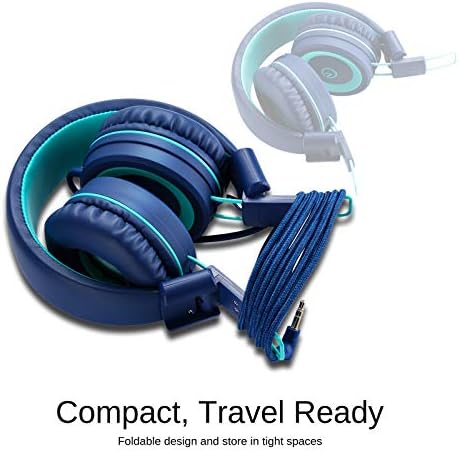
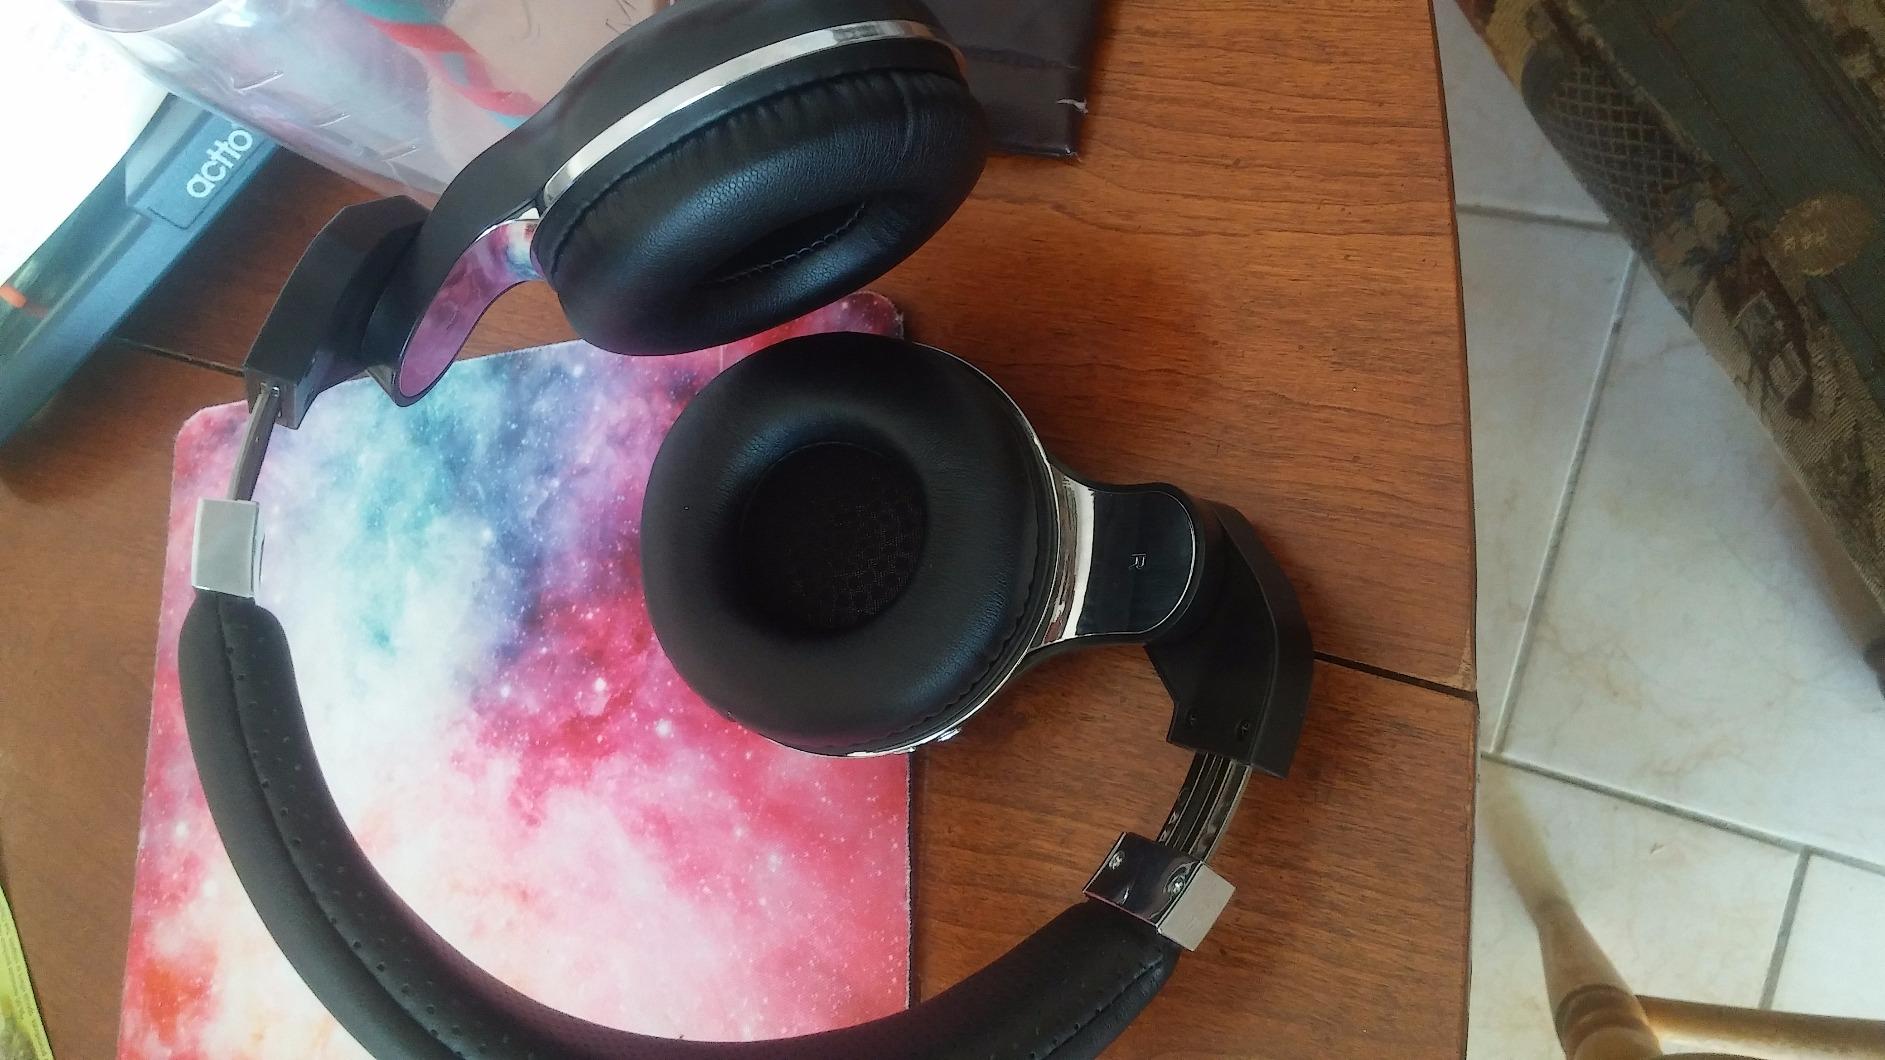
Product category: headphones
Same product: no